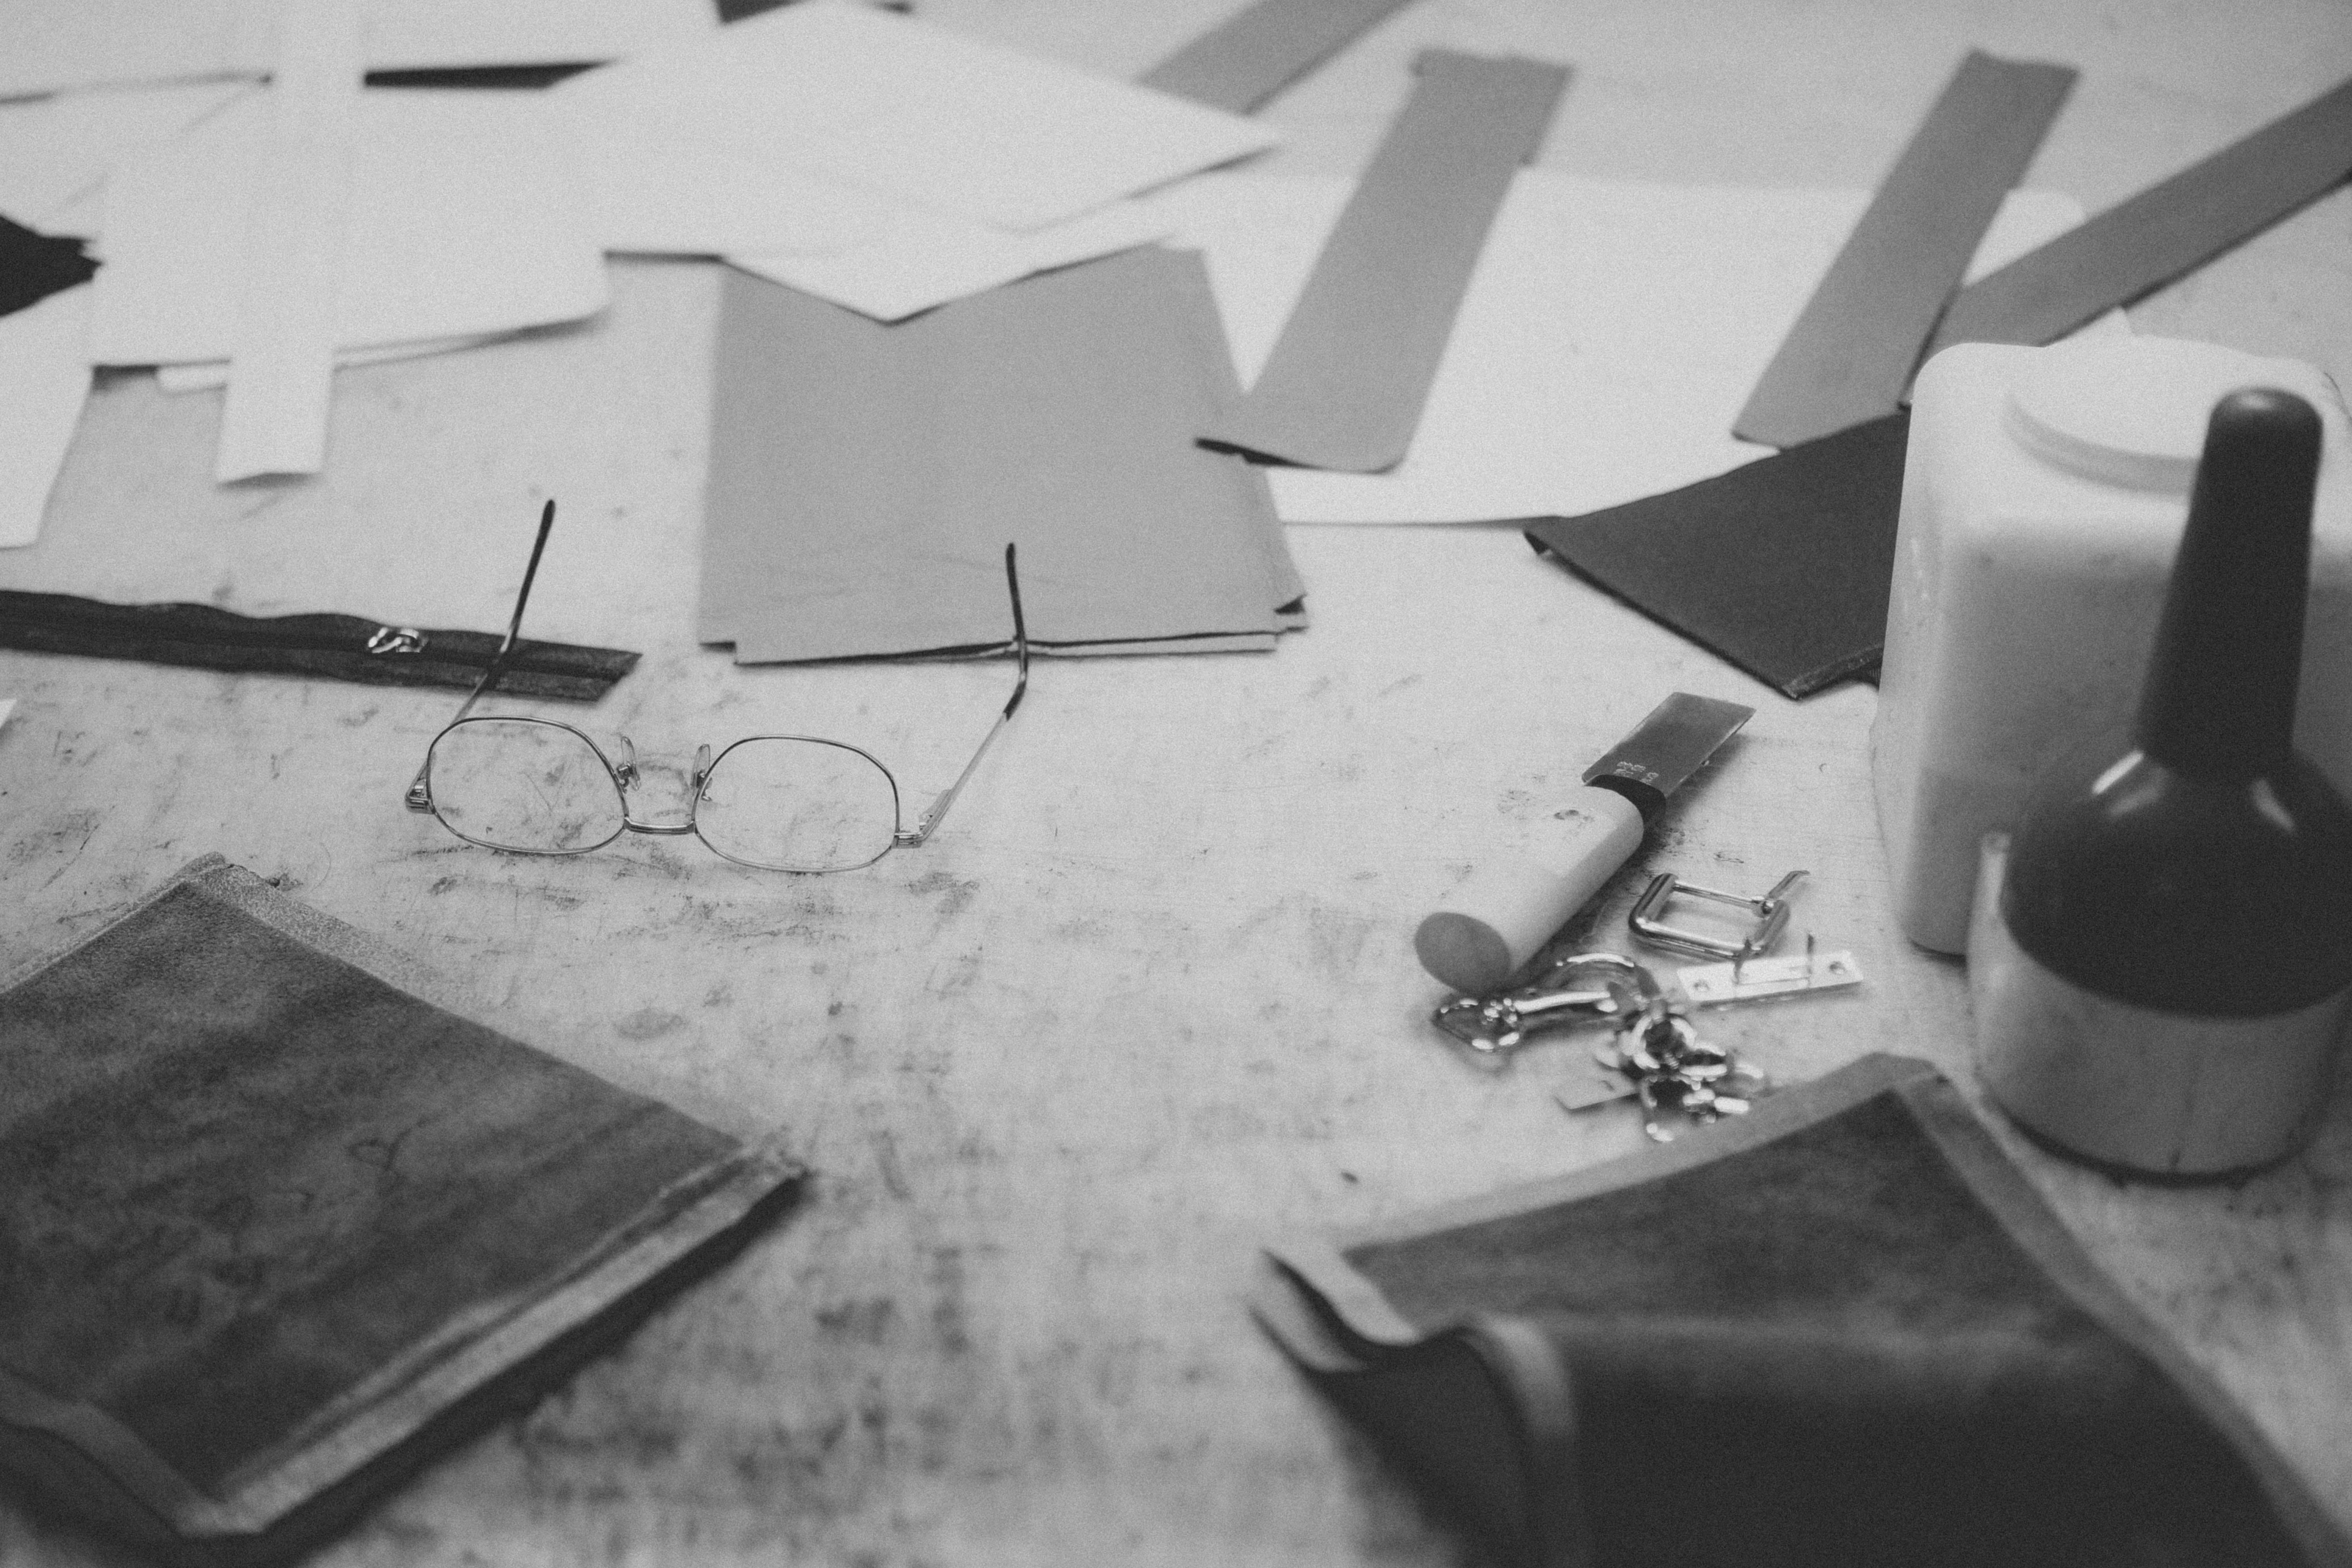
wing, black and white, white, airplane, aircraft, vehicle, aviation, black, monochrome, sketch, drawing, crafts, design, eyeglasses, arts, image, shape, materials, monochrome photography